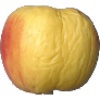
Label: Apple Red Yellow 1